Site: brandenburg
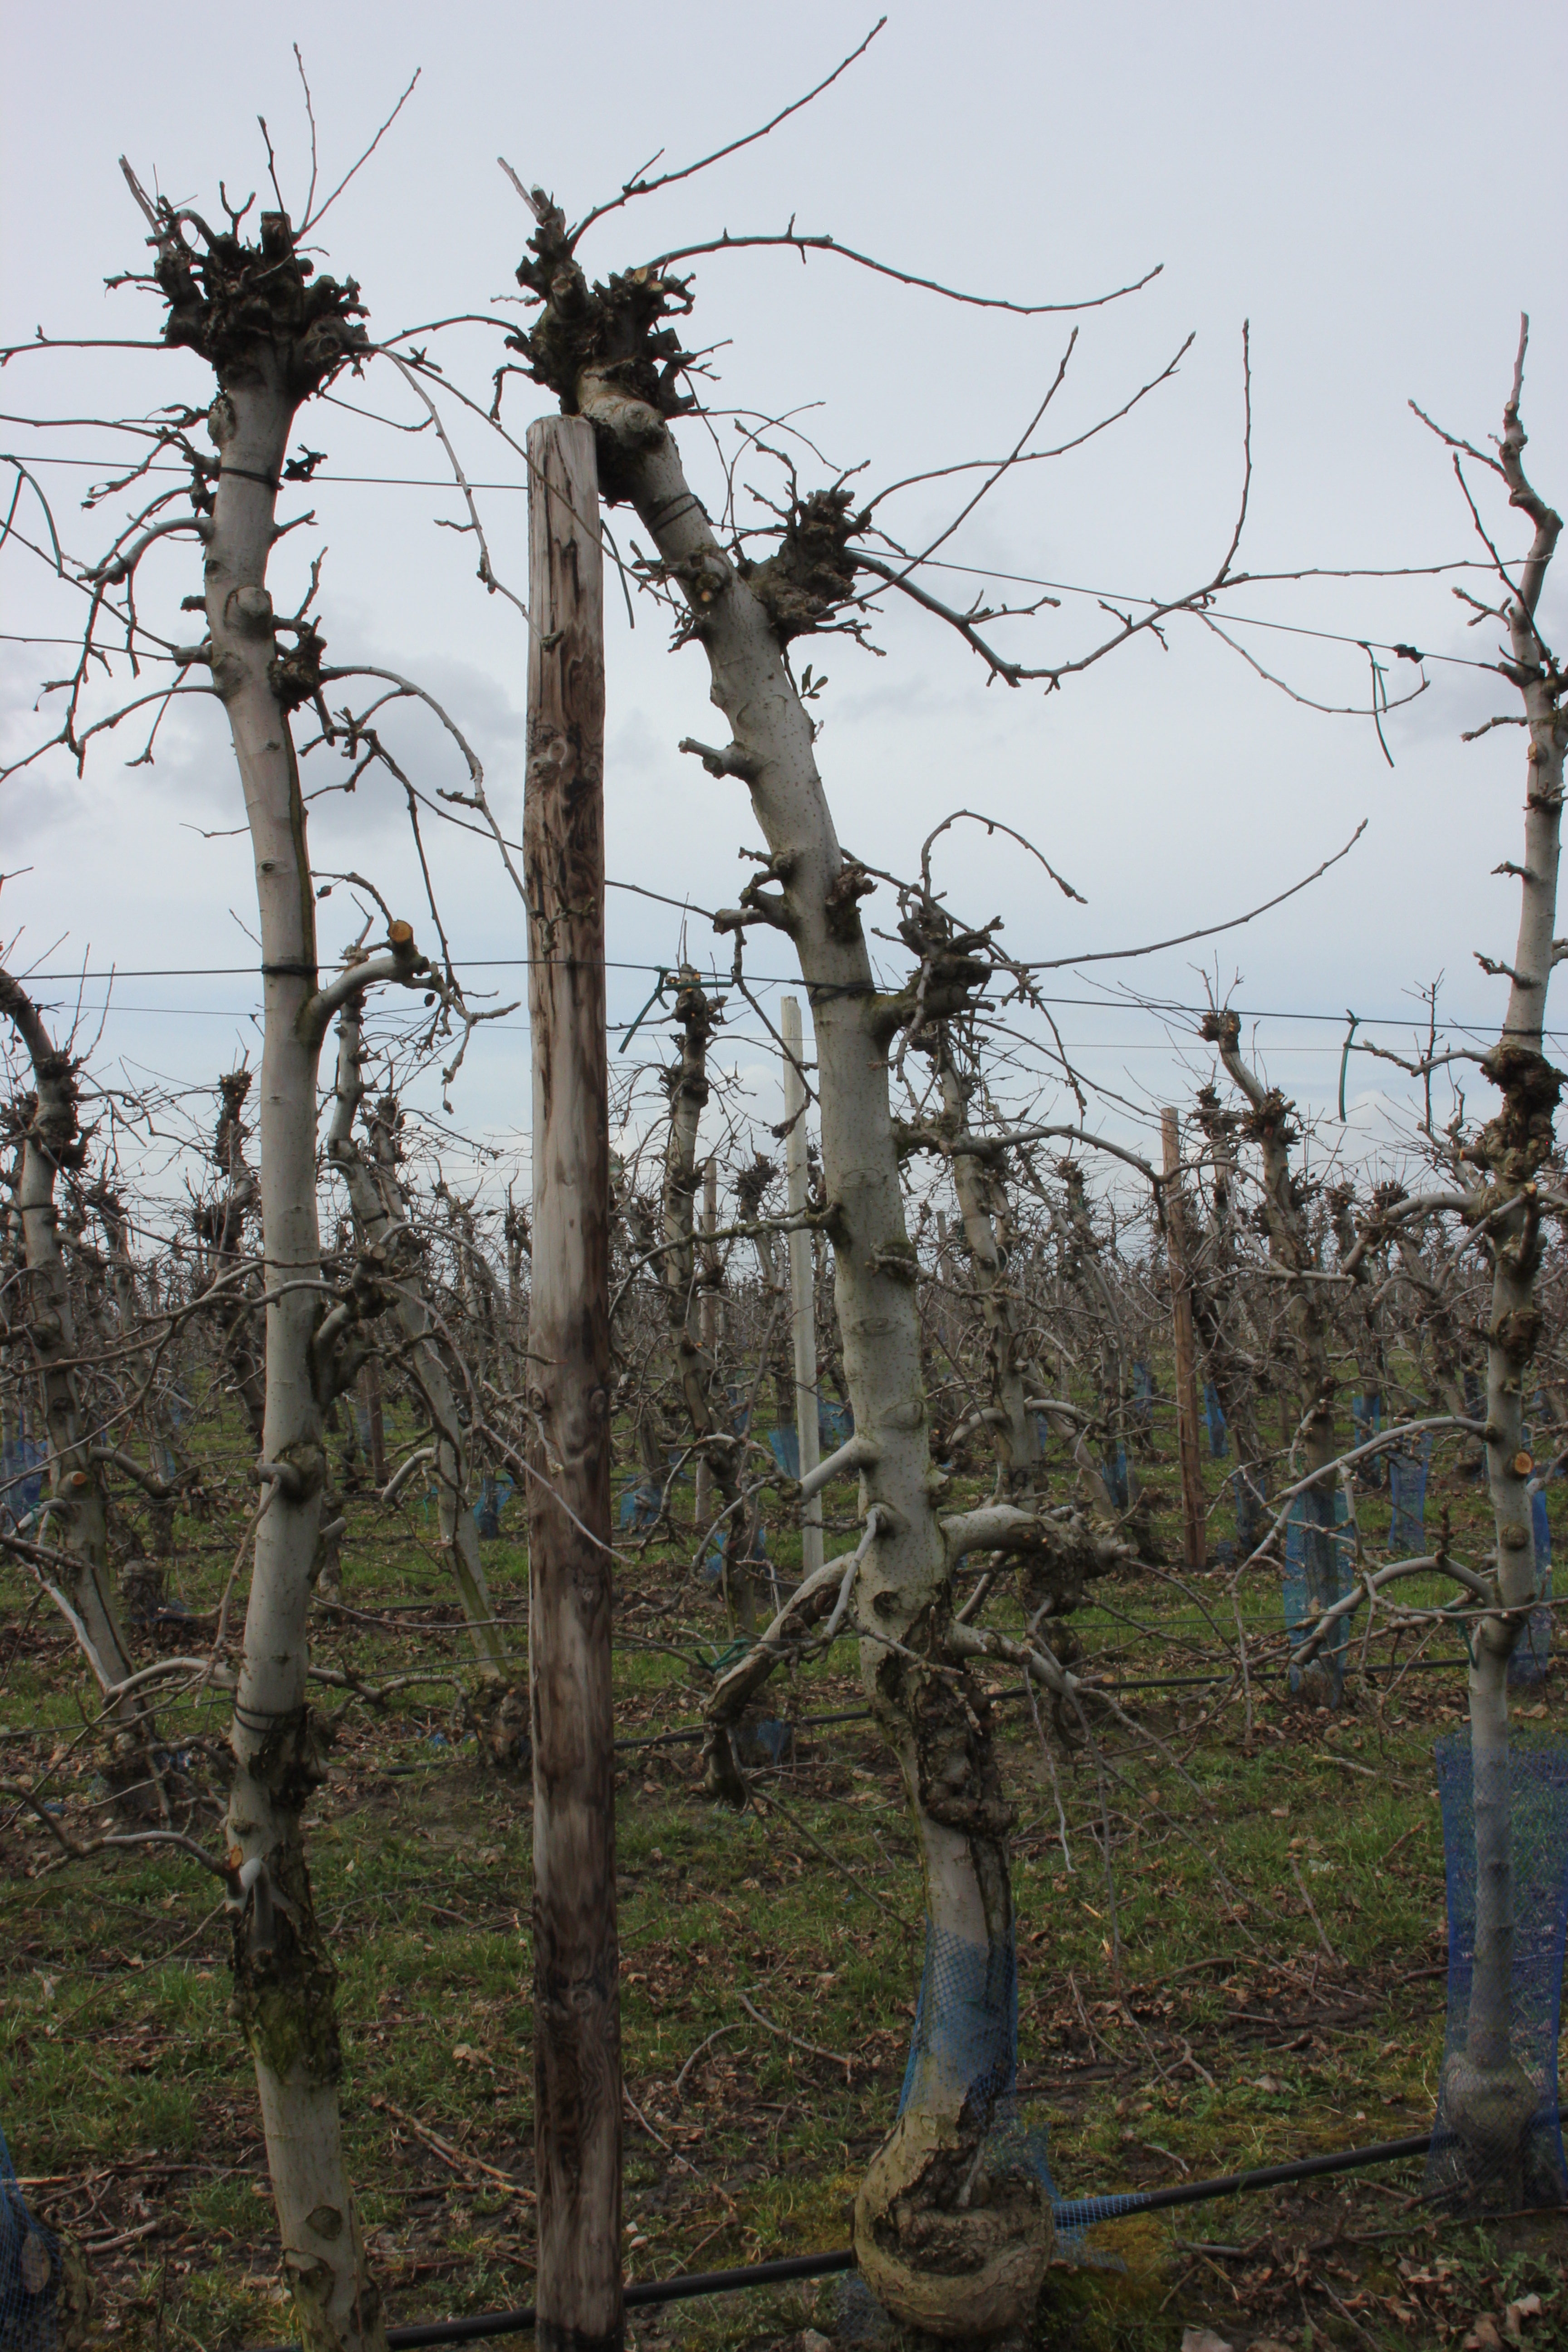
Growth stage (BBCH 01): Bud development